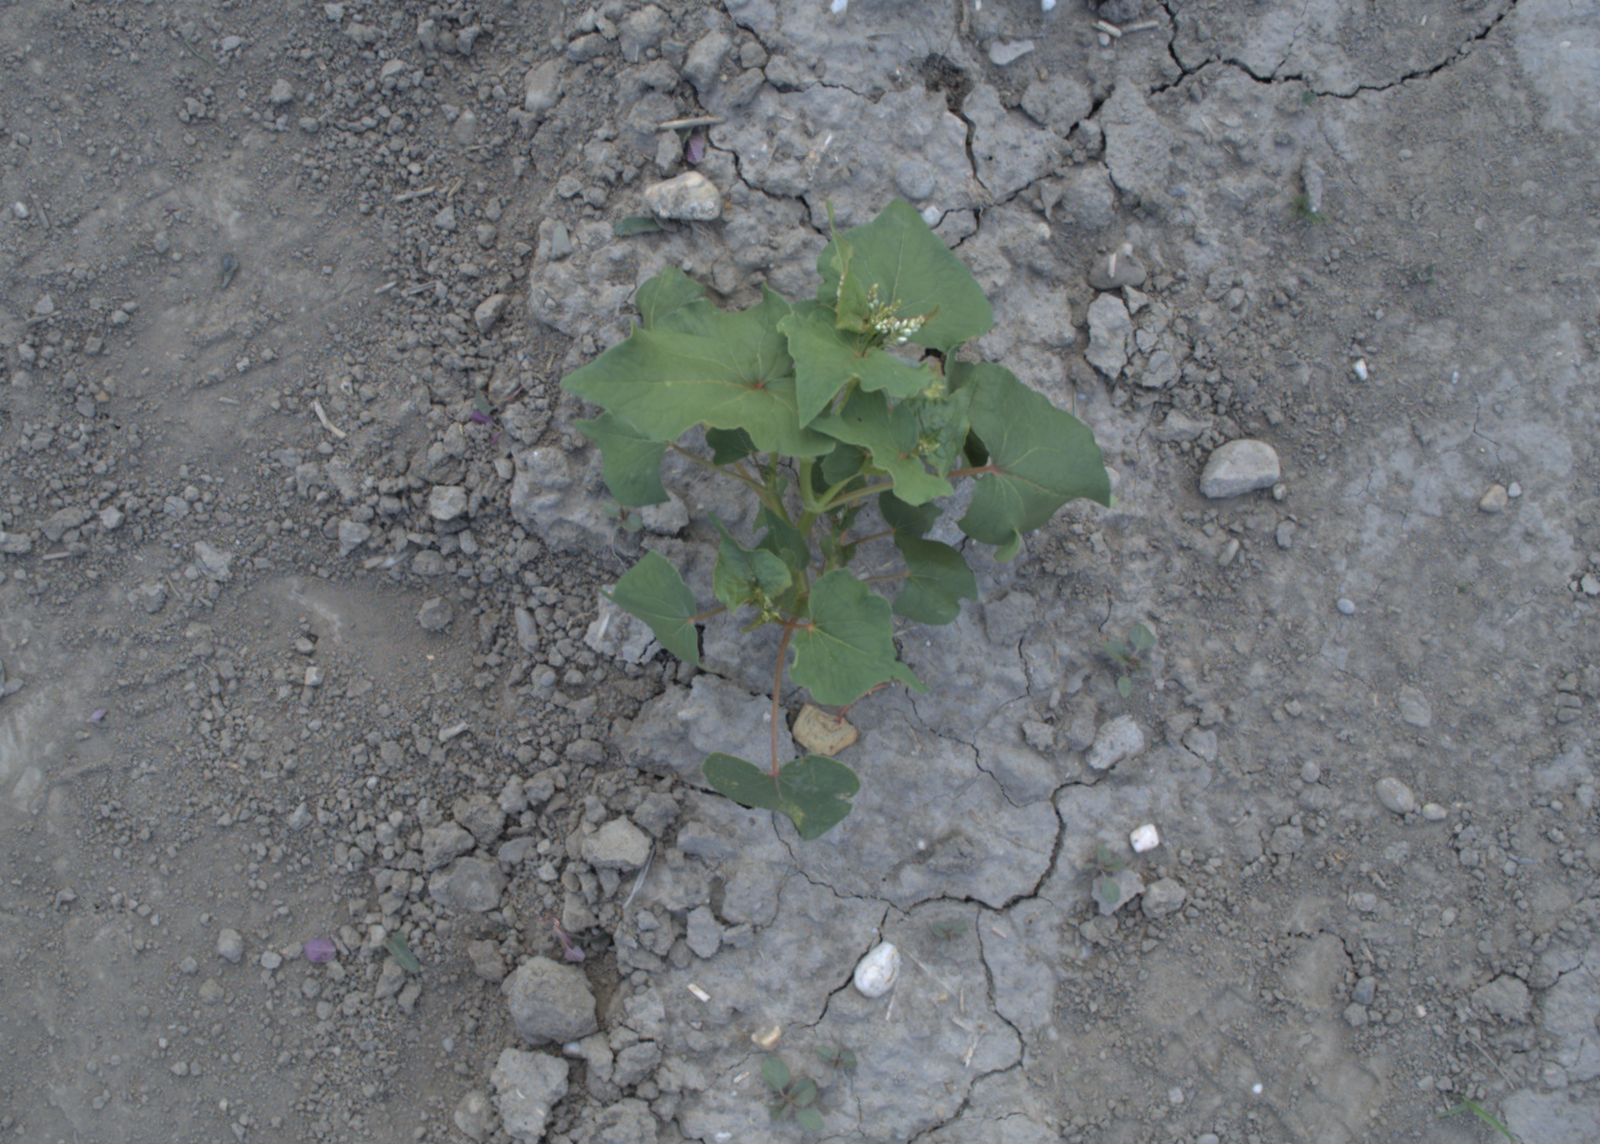
Capture date: 10.06.2021 14:17:09
Weather: sunny
Wind: light
Seeding date: 27.04.2021
Plant canopy height (mm): 797